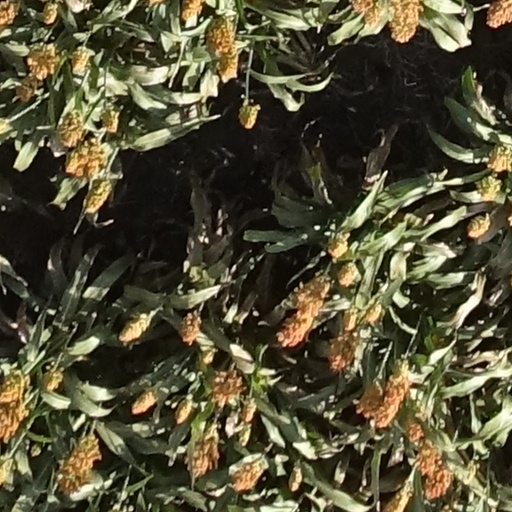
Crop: sorghum